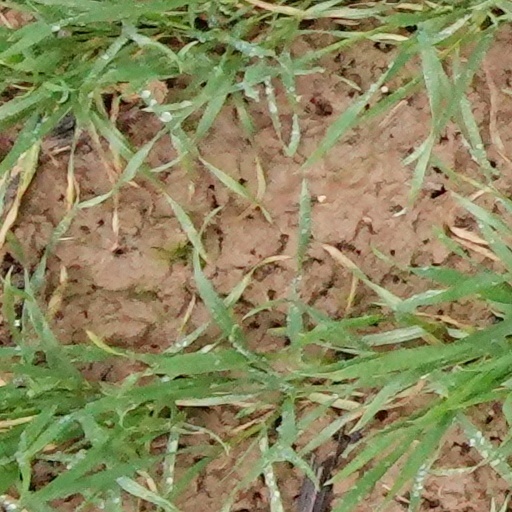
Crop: wheat